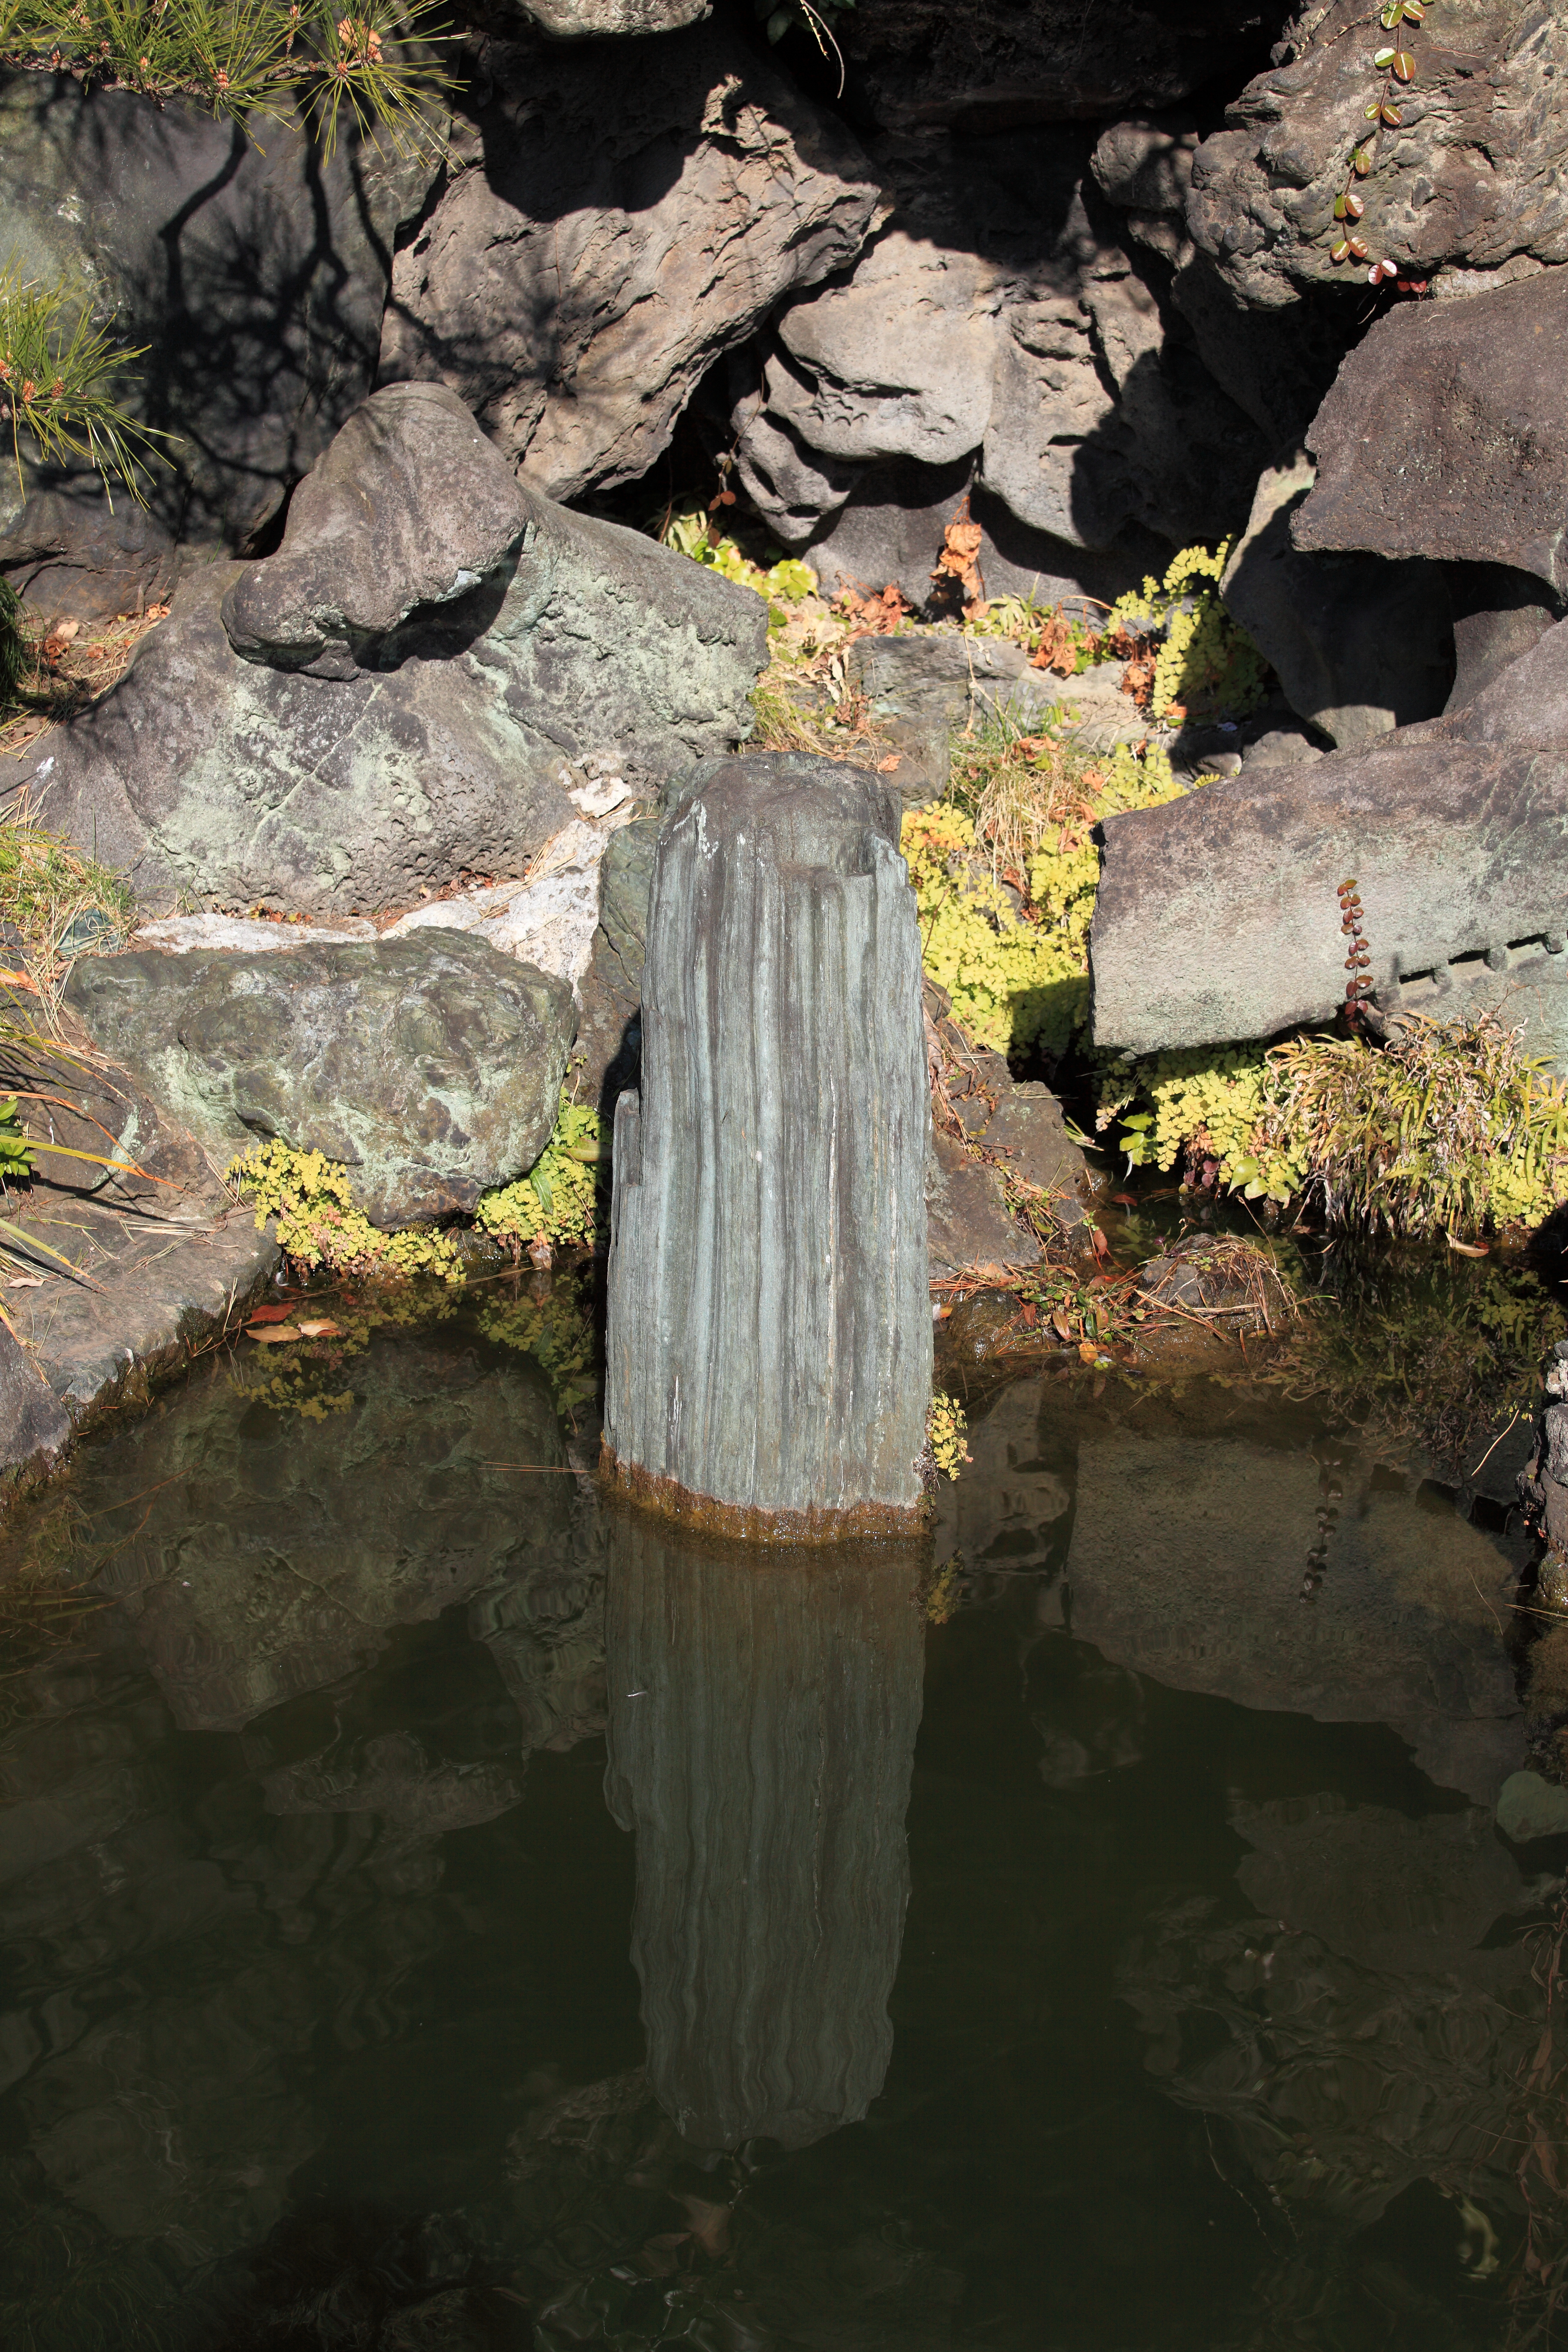
tree, water, nature, rock, wilderness, leaf, formation, cave, high, autumn, garden, cool image, geology, japanese, 5d, style, hires, markii, water feature, hi, res, resolution